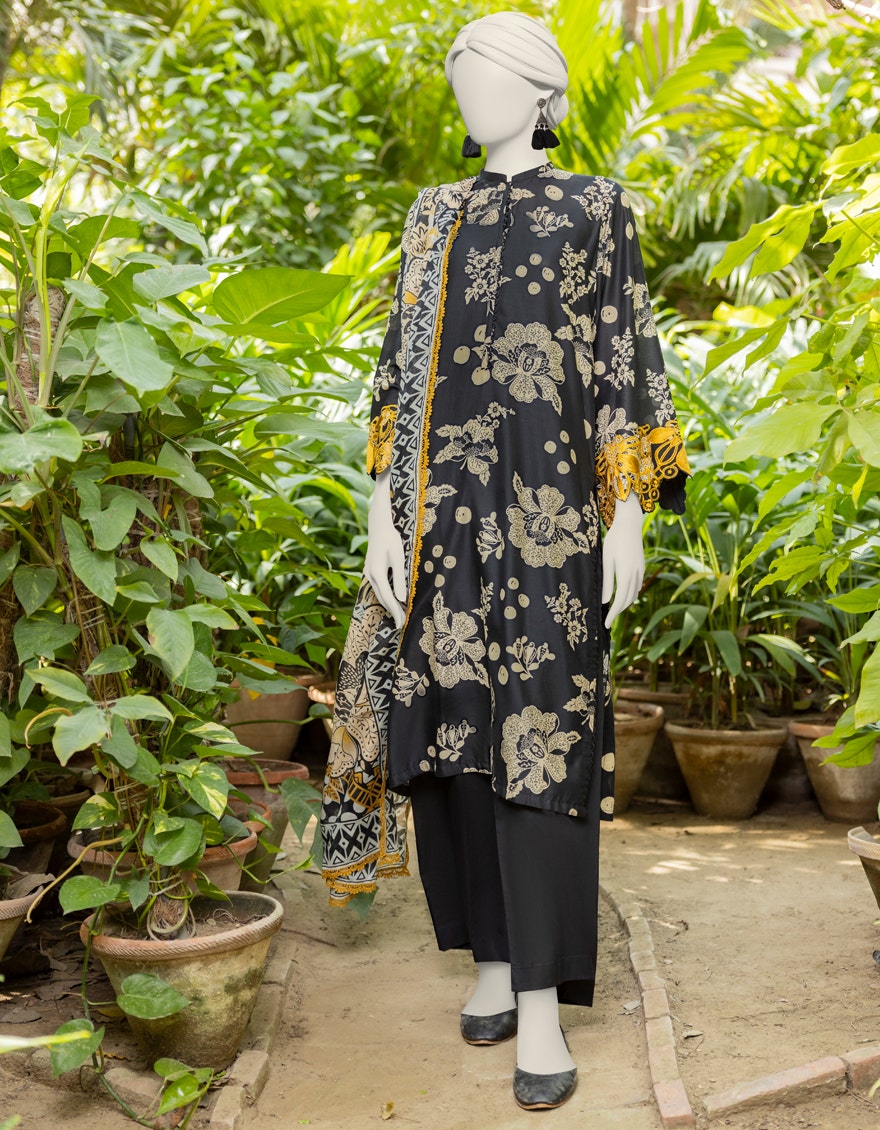
black multi floral print cotton tunic